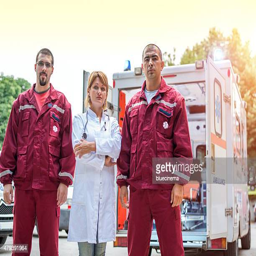
portrait of profession in front an ambulance